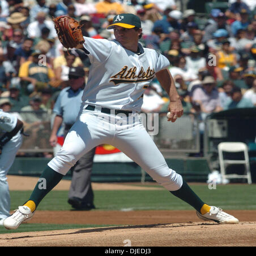
baseball player pitching in the 4th inning of their game